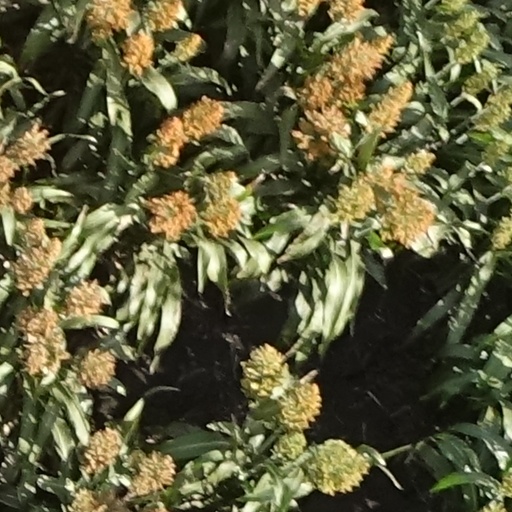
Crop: sorghum